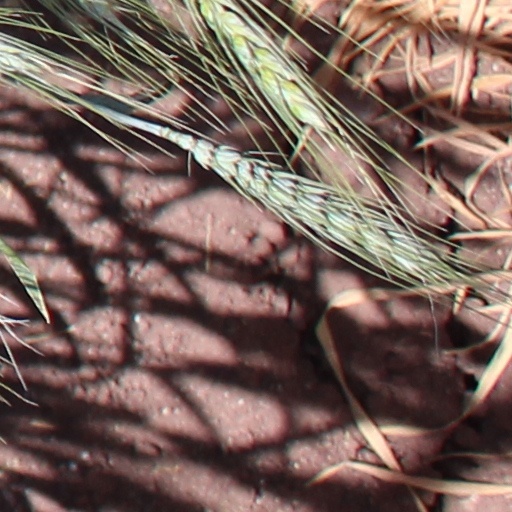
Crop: wheat